370 Modestia

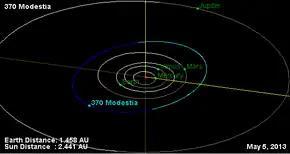
Orbital diagram

370 Modestia is probably a typical Main belt asteroid. It was discovered by Auguste Charlois on 14 July 1893 in Nice.